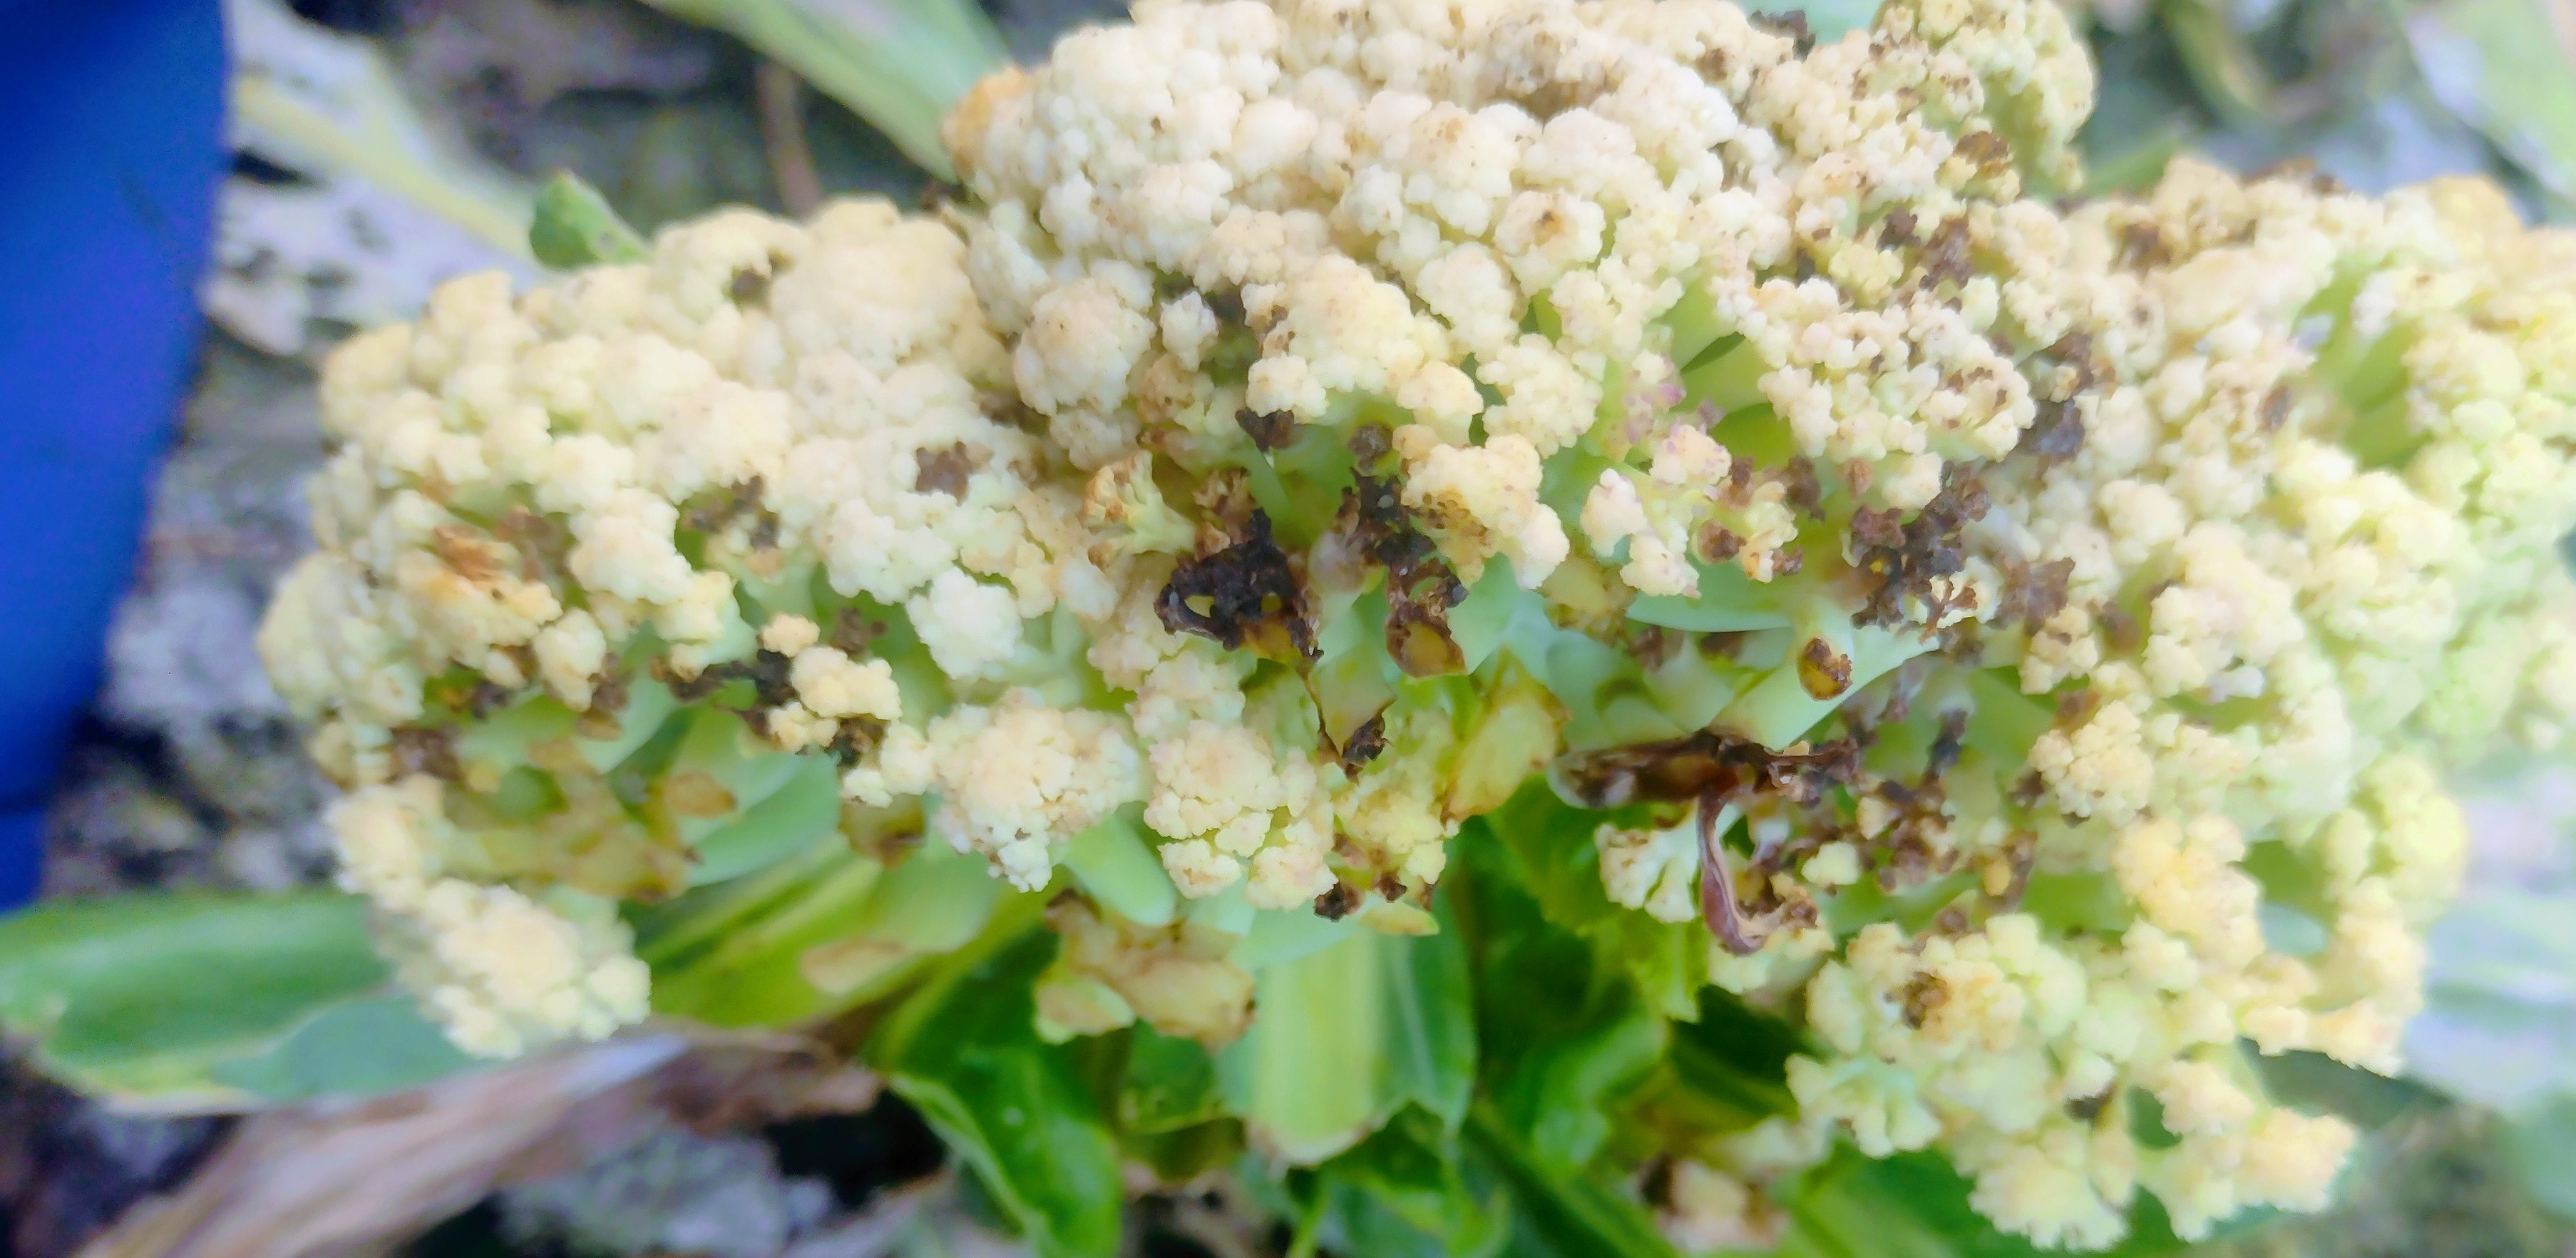
Label: Bacterial spot rot